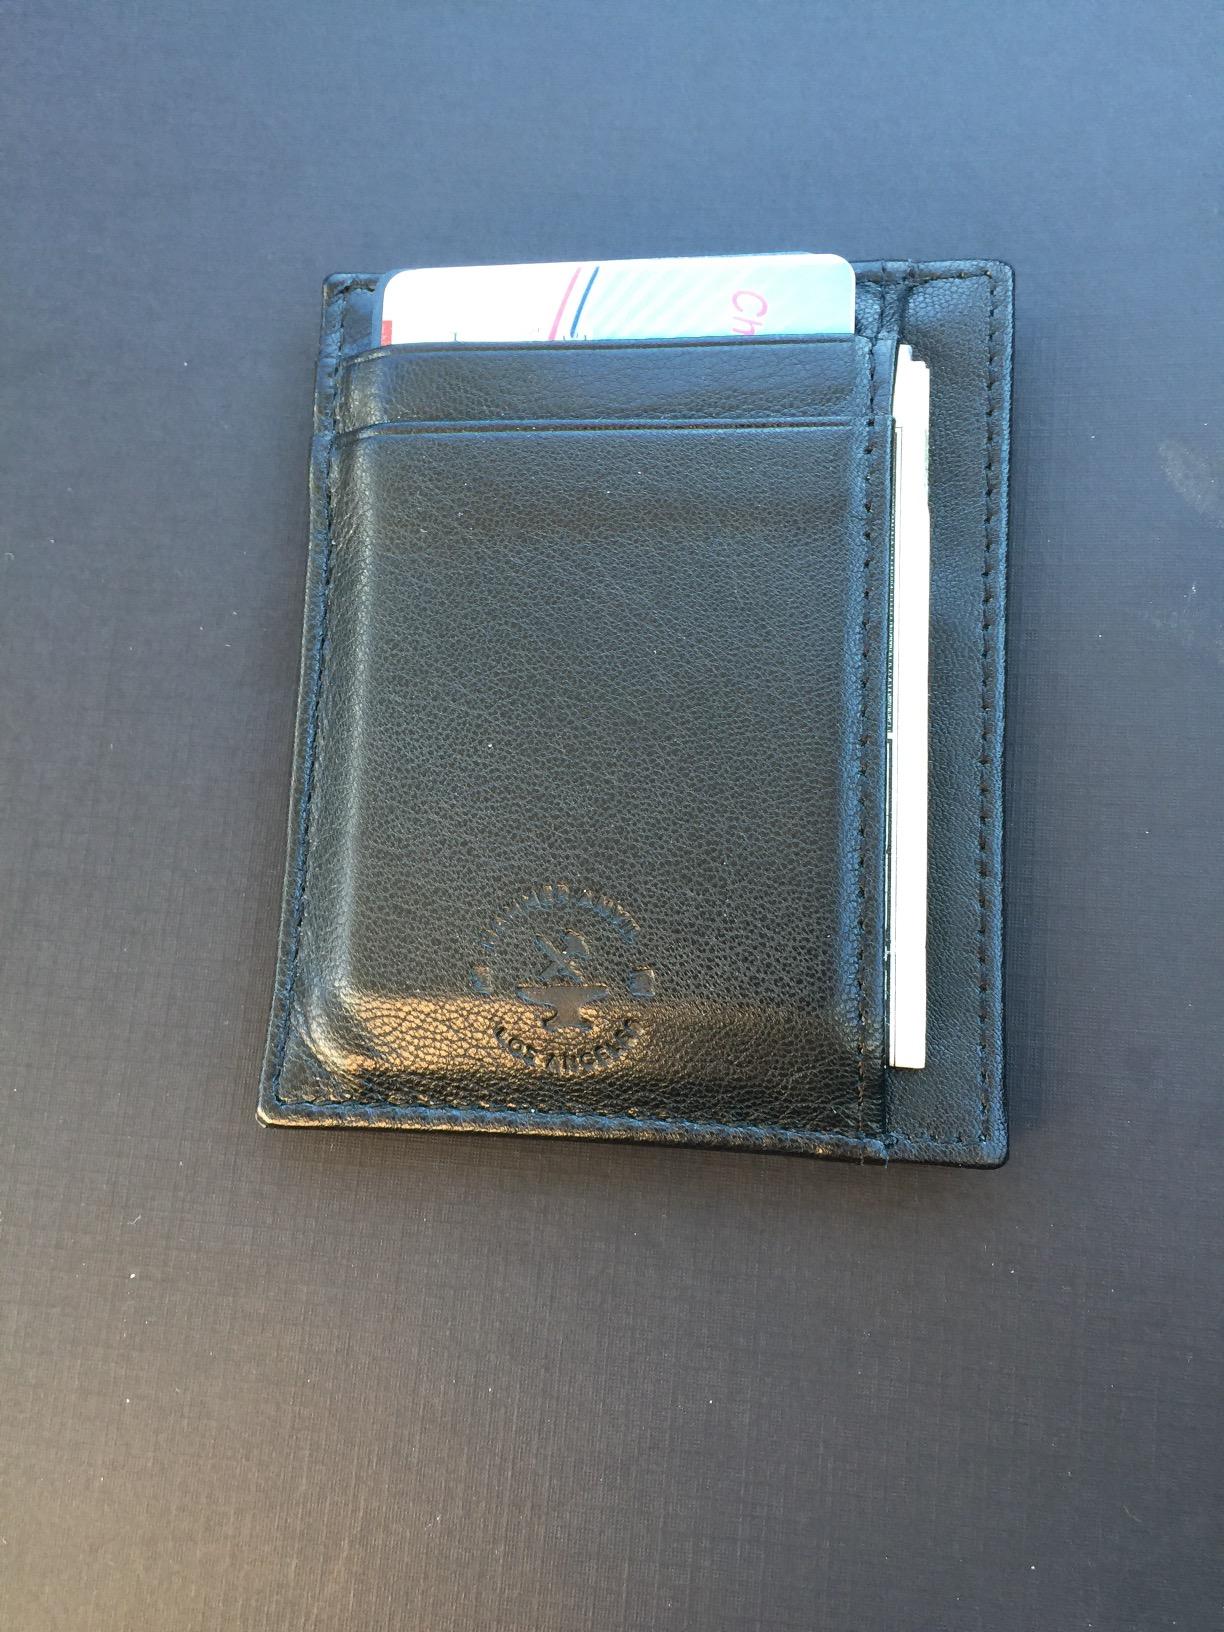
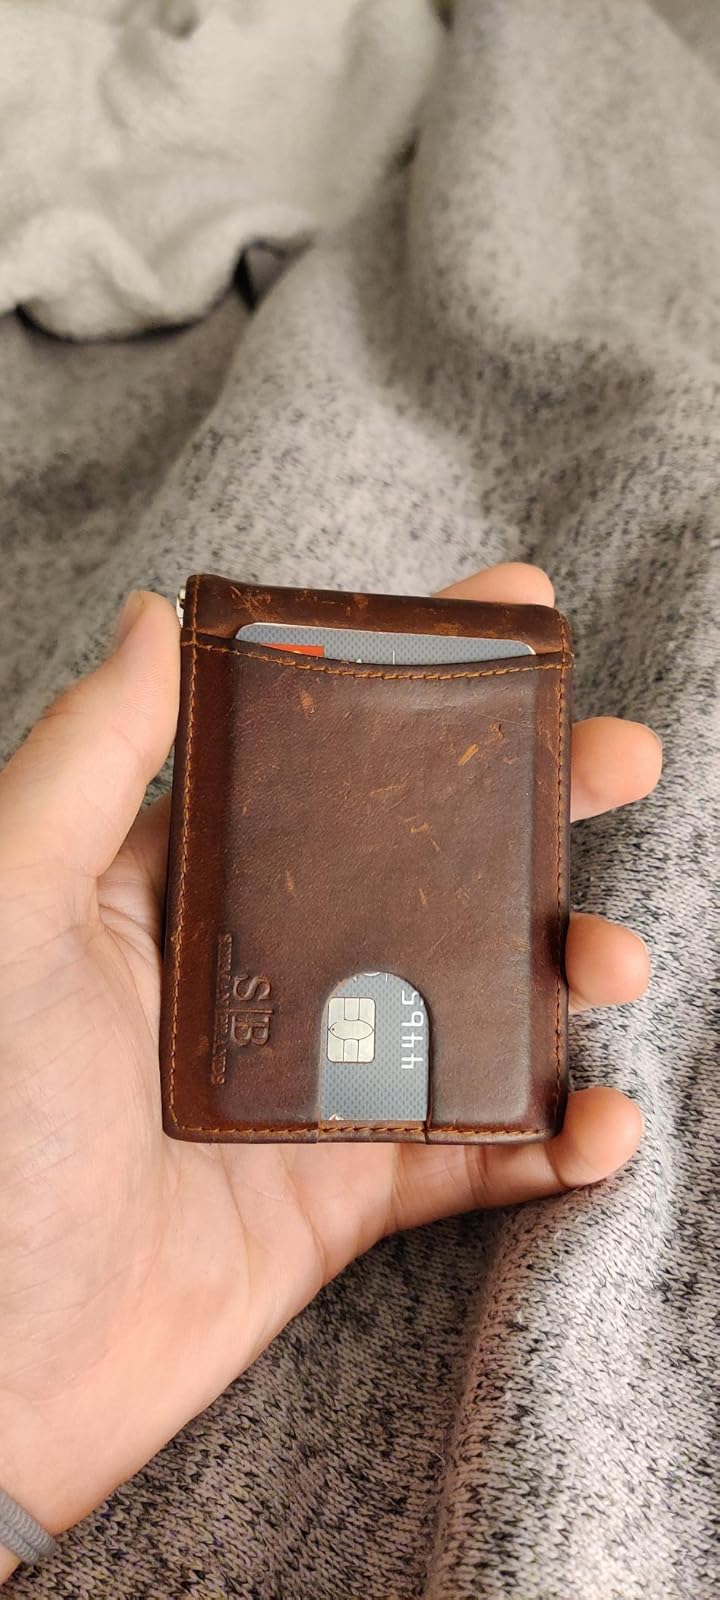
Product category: accessories_wallet
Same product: no